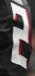
Number: 2